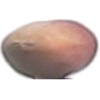
Label: Hazelnut 1